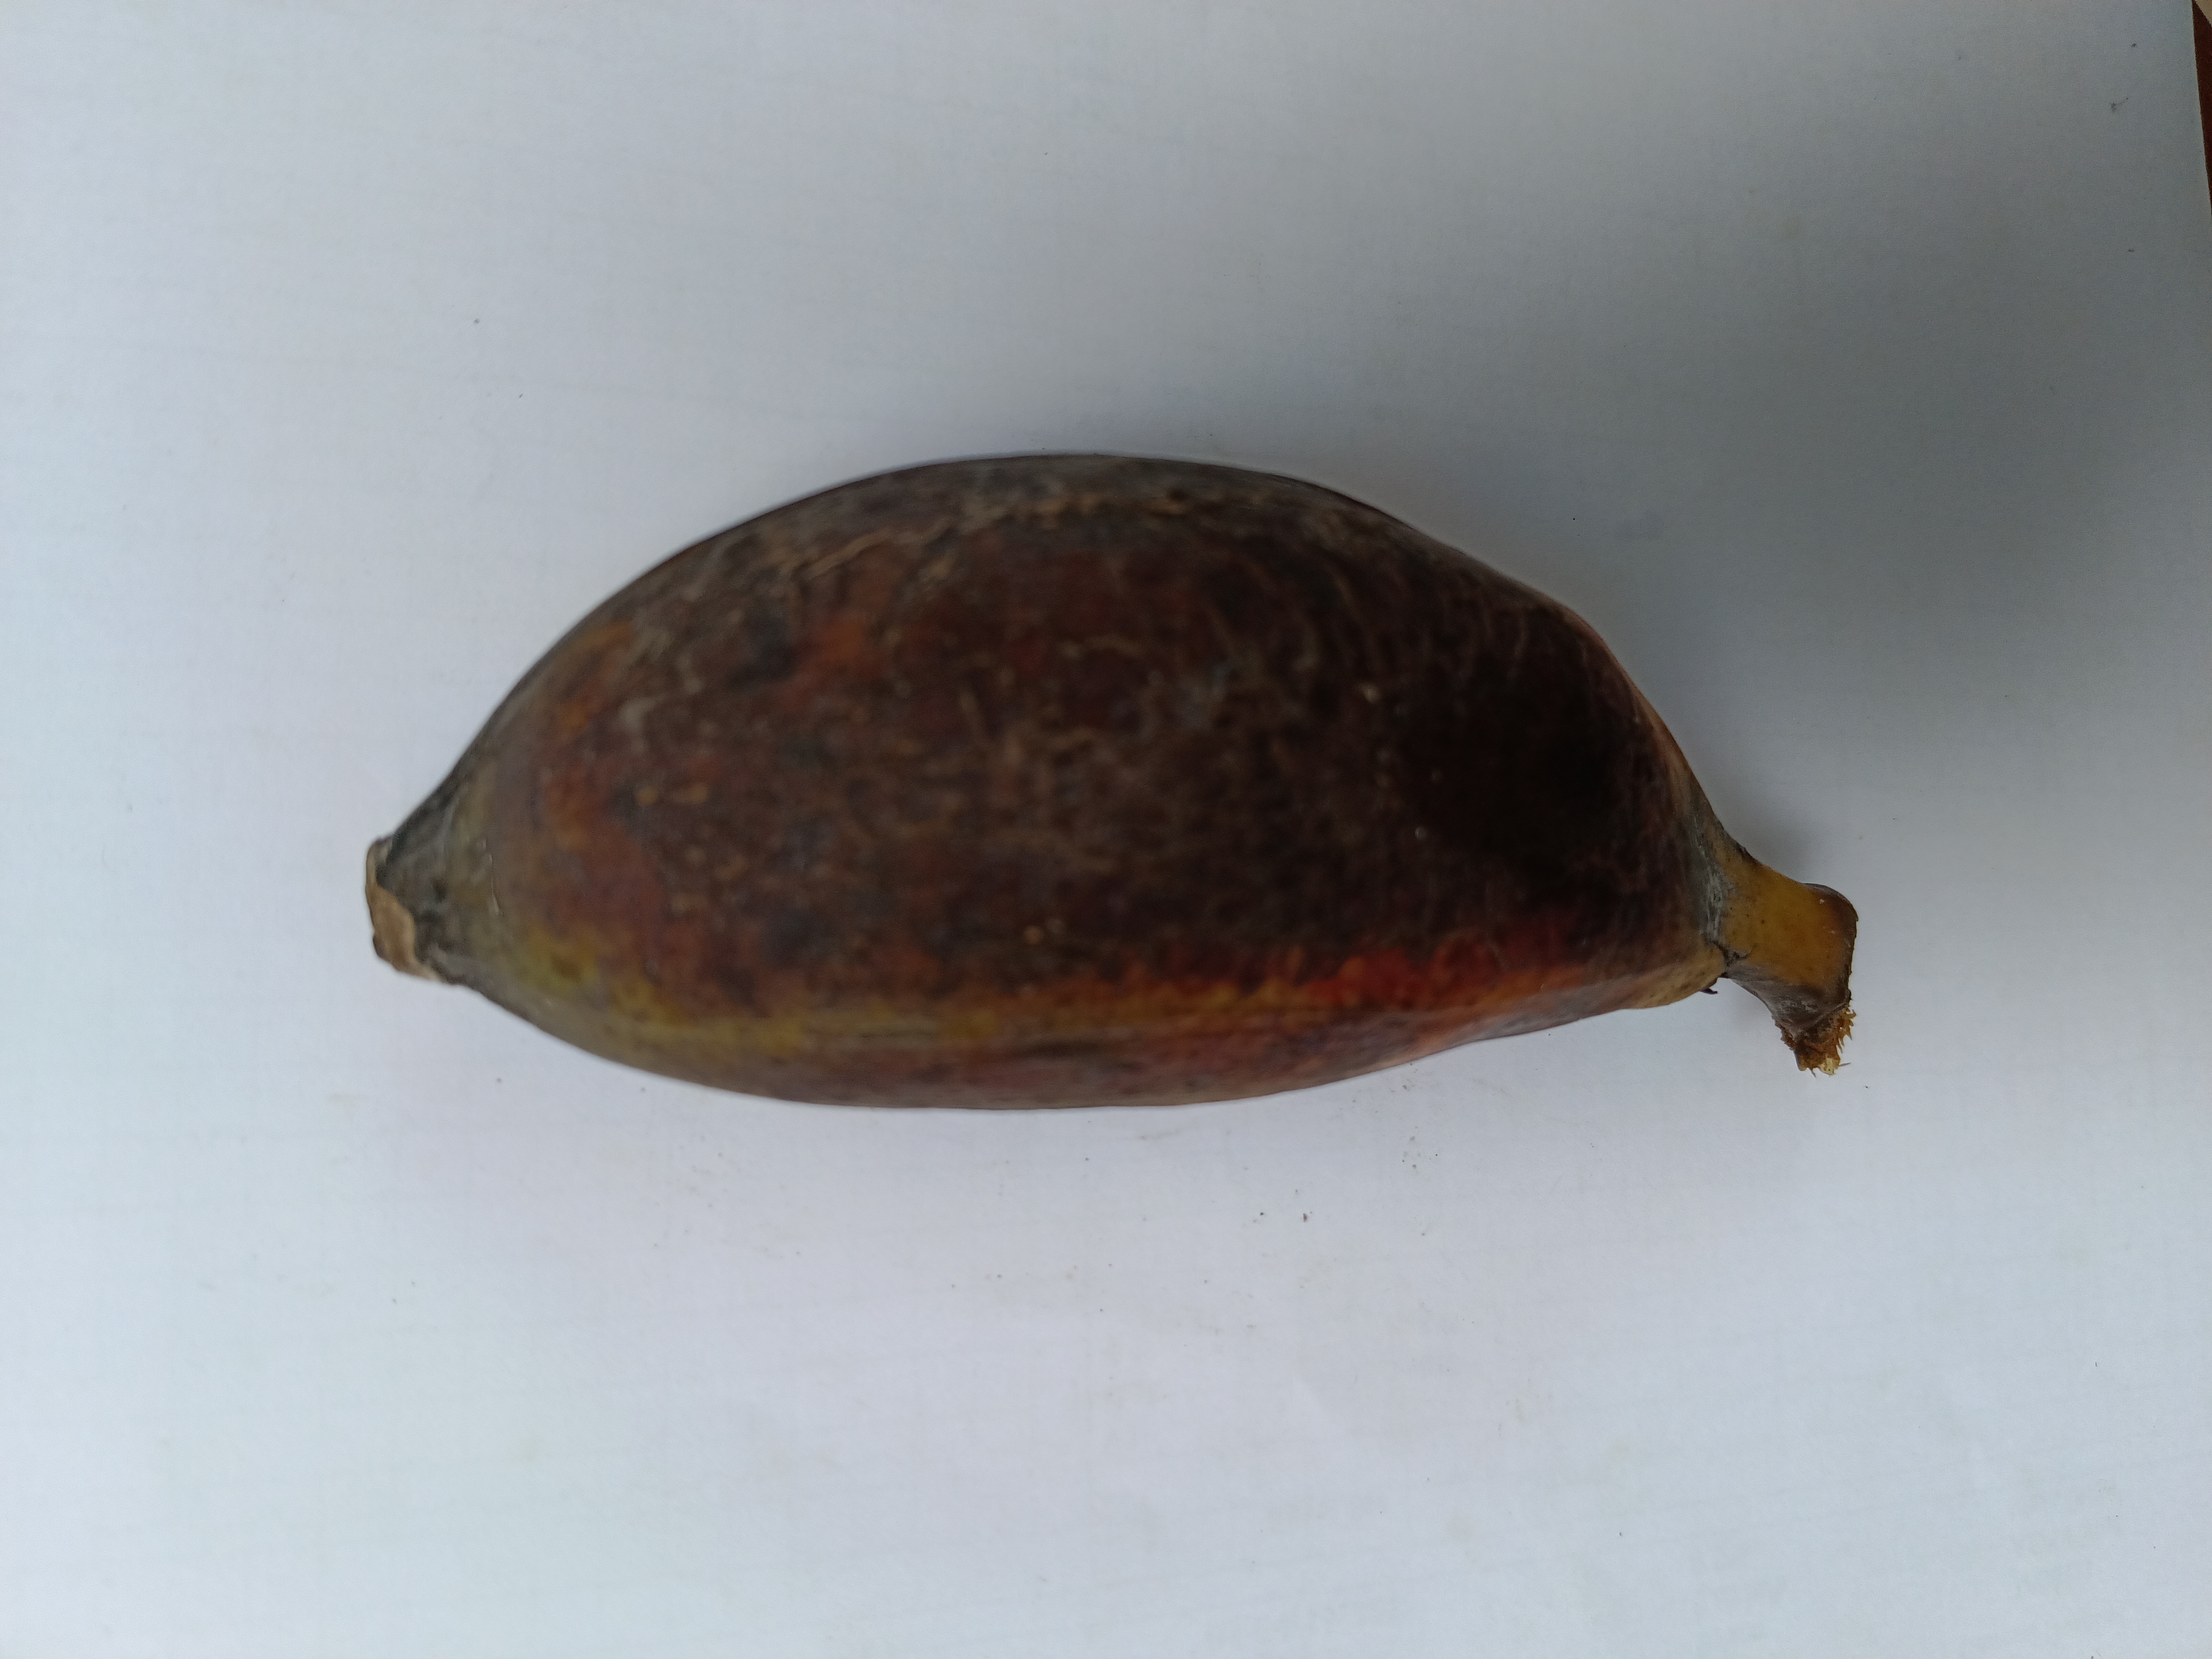
Banana variety: Bichi